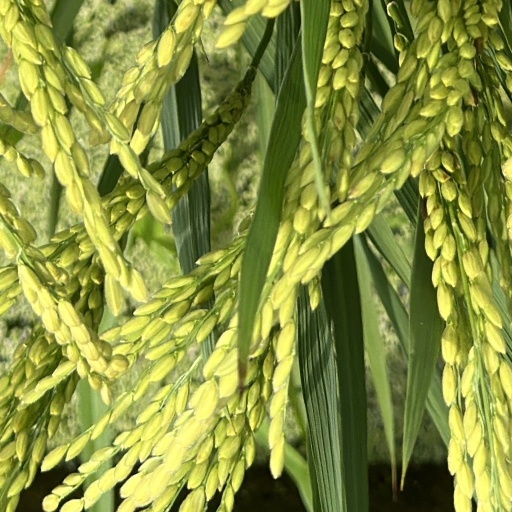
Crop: rice